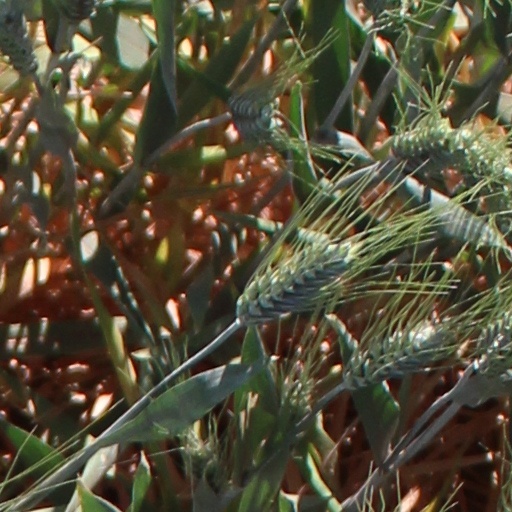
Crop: wheat